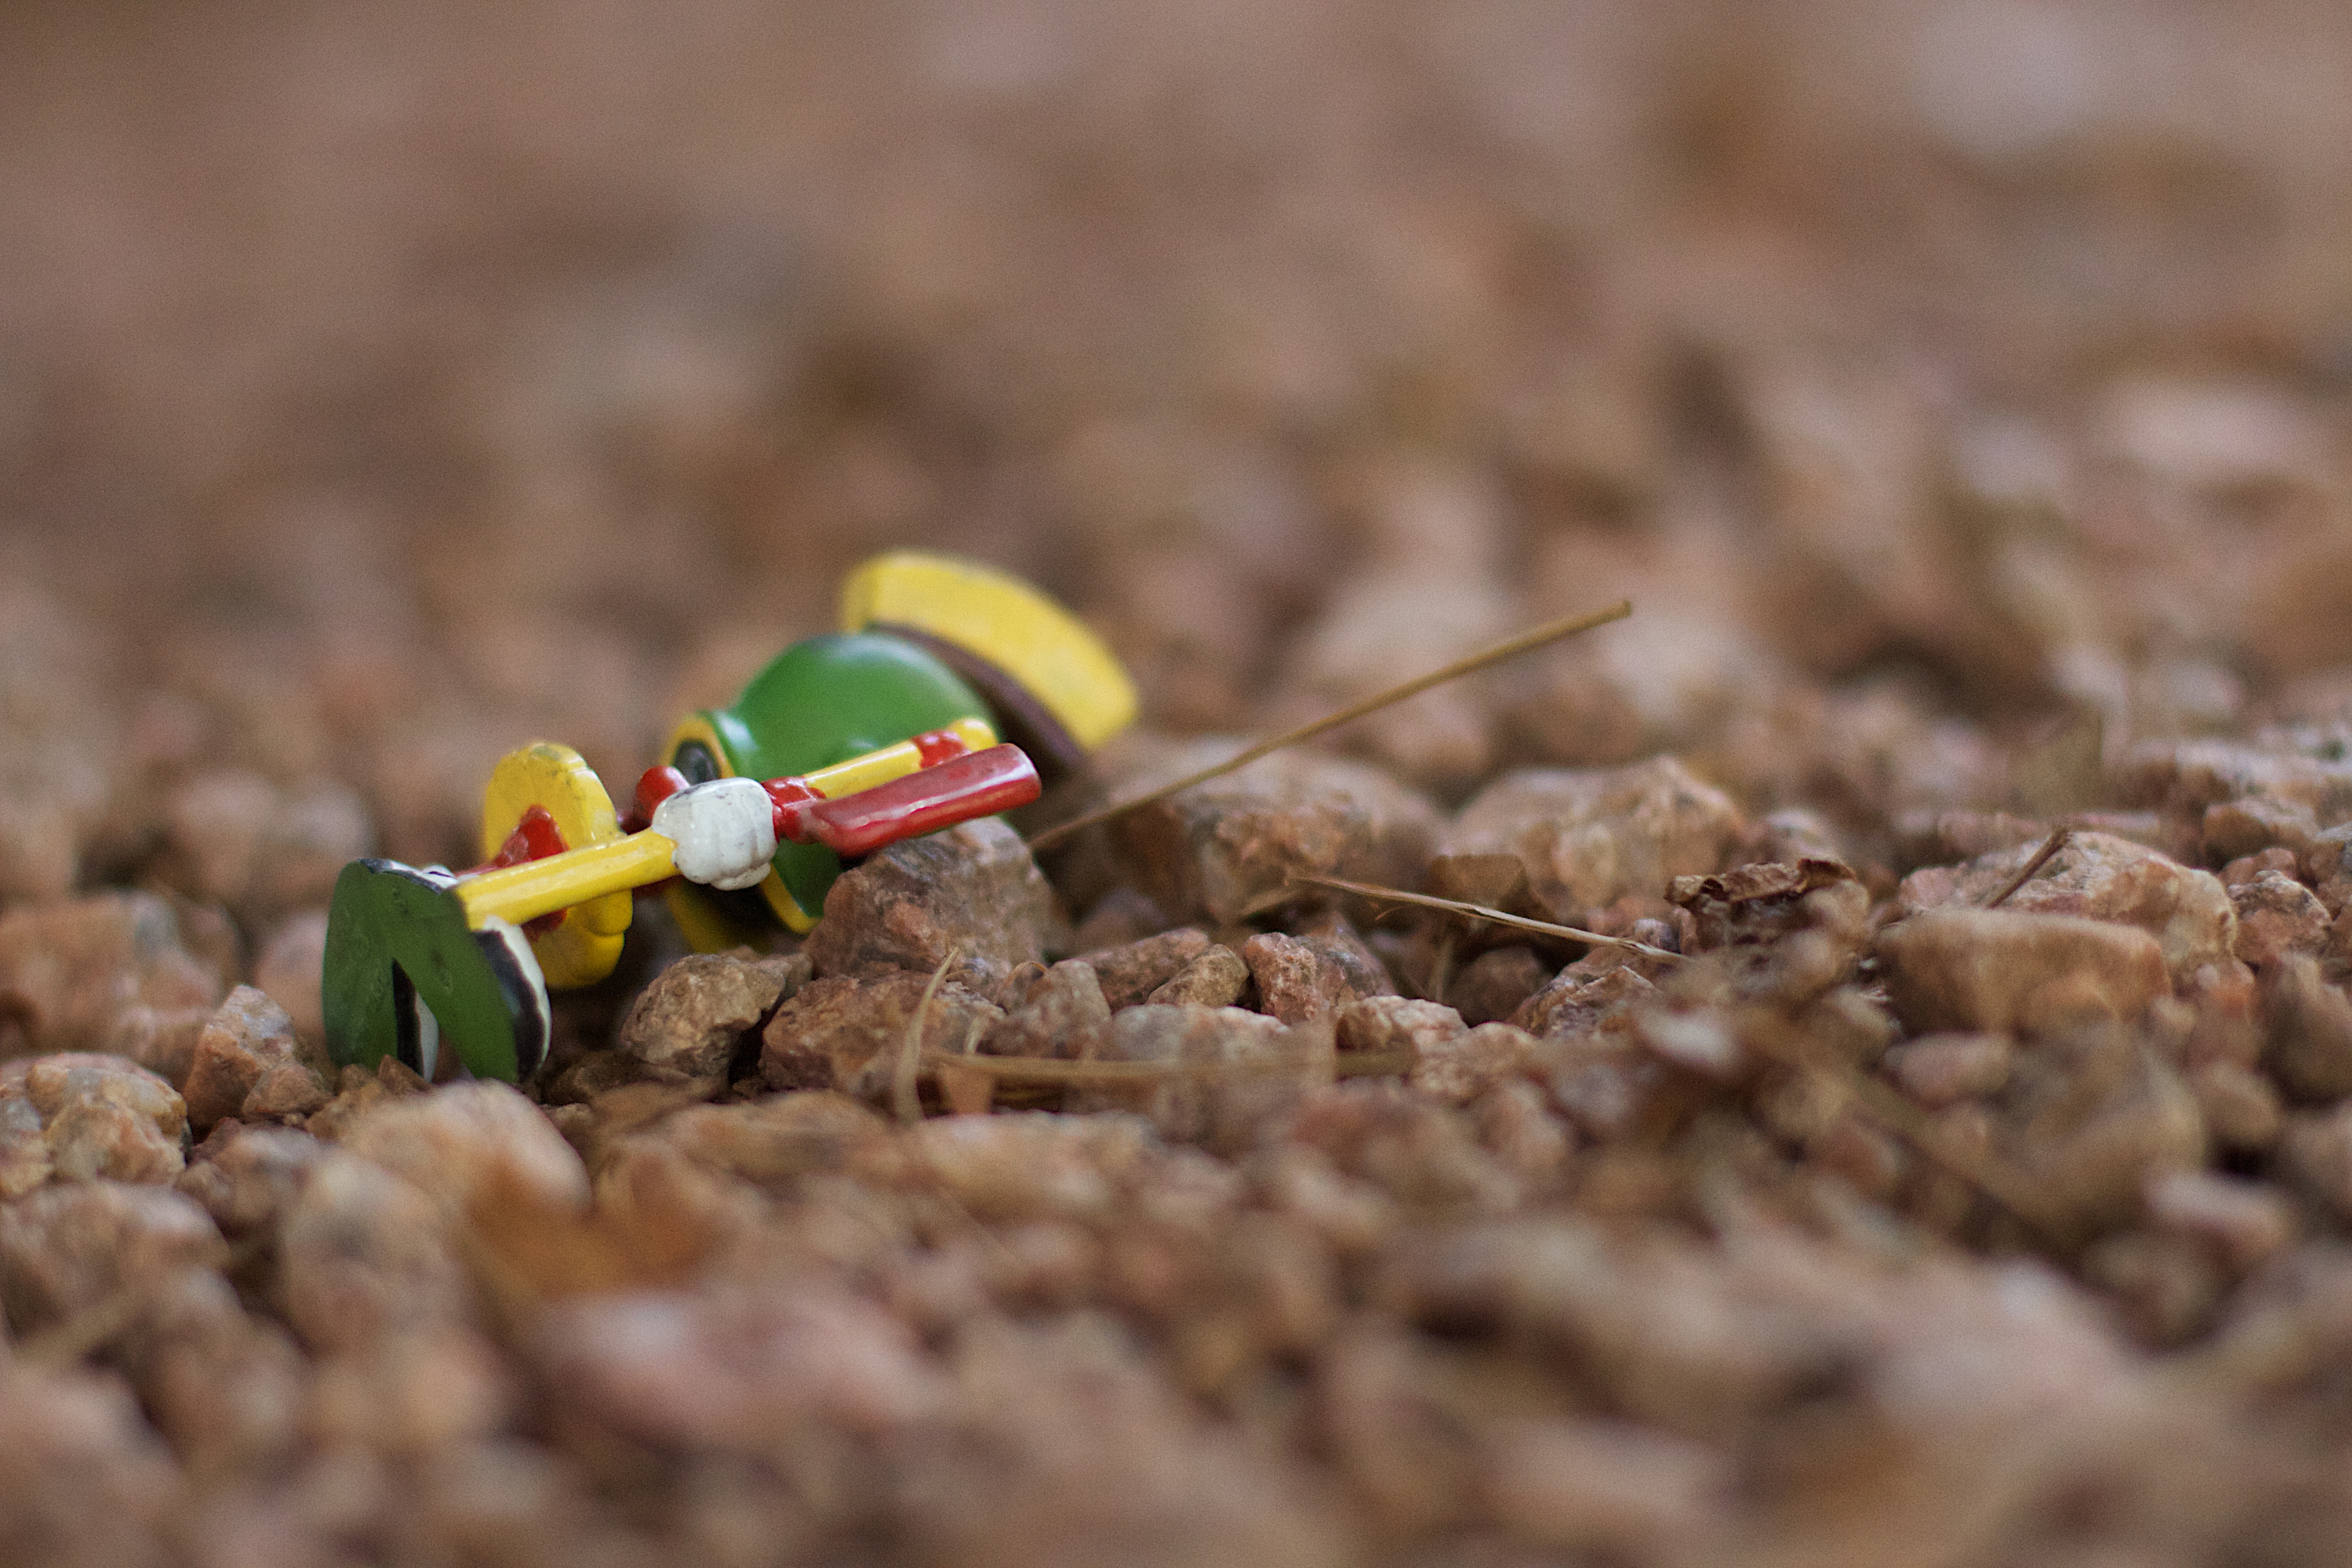
photography, flower, wildlife, insect, soil, fauna, invertebrate, close up, marvinmartian, macro photography